South Island rugby league team

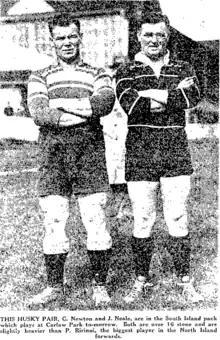

Len Scott was injured during the match and replaced by Allan Seagar for the North Island while for the South Island Sanders was injured and replaced by Doogan. In past years the North Island team was dominated by players from the Auckland competition however the North Island team on this occasion featured players from outside Auckland such as Ted Meyer, Dick Trautvetter, Bob Stephenson, Joe Menzies, Tom Timms, and T Bergan.